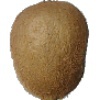
Label: kiwi